National Coalition Party

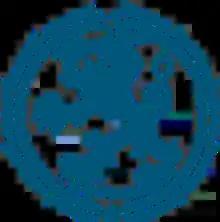
Lion of the National Coalition.

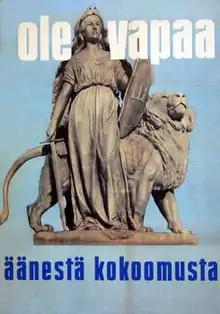
Election poster from 1948. ""Be free, vote for the Coalition"", written in Finnish.

The National Coalition Party was founded on 9 December 1918 after the Finnish Civil War by the majority of the Finnish Party and the minority of the Young Finnish Party, both supporting Prince Frederick Charles of Hesse as the King of Finland in the new monarchy. The previous day, the republicans of both parties had founded the National Progressive Party. With over 600 representatives, the foundational meeting of NCP declared the following: